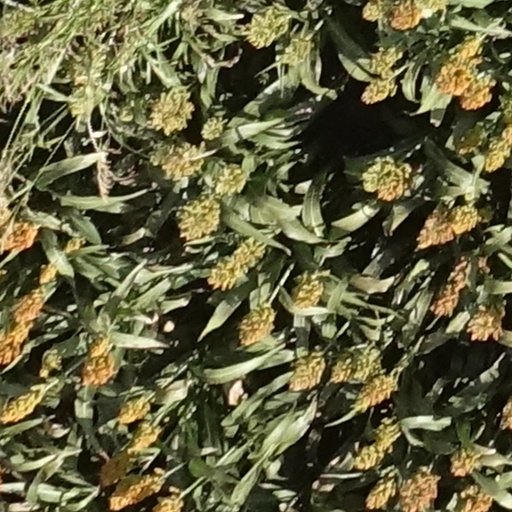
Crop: sorghum